Pauline Fourès

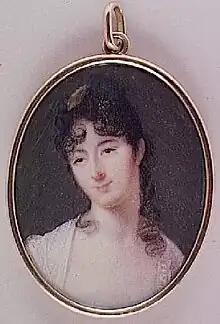
Fourès

Pauline Fourès (March 15, 1778 – March 18, 1869), born Pauline Bellisle, was a French painter and novelist best known for being a mistress of Napoleon Bonaparte.